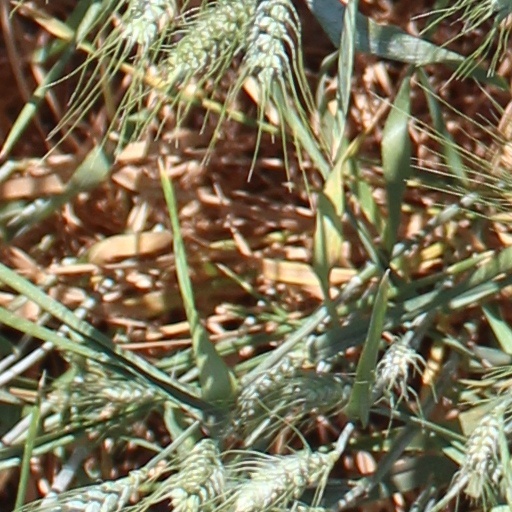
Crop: wheat